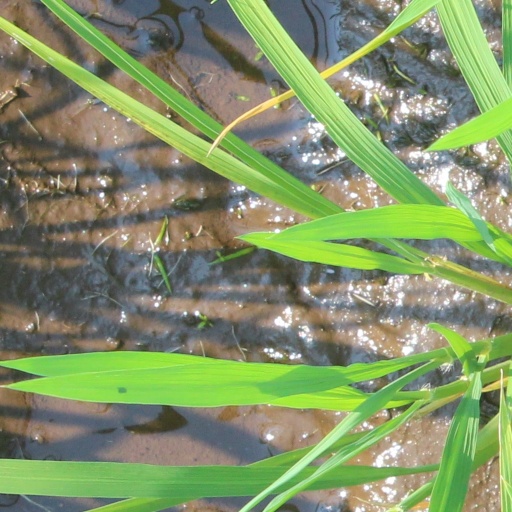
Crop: rice